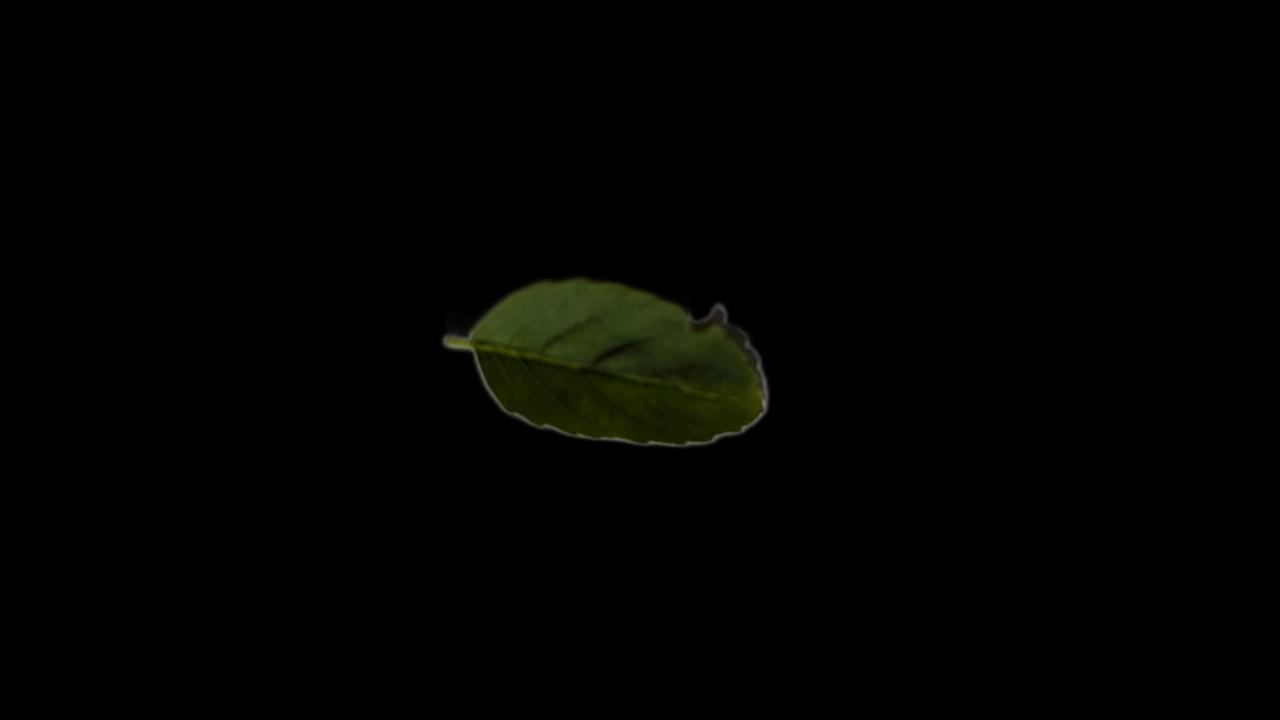
Plant: Tulsi